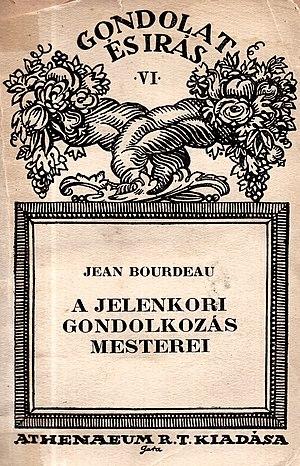
Jean Bourdeau, né le 28 juin 1848 à Limoges et mort le 8 septembre 1928 au château de Cognac-la-Forêt, est un essayiste français spécialiste de philosophie allemande et intéressé par les questions sociales et politiques.